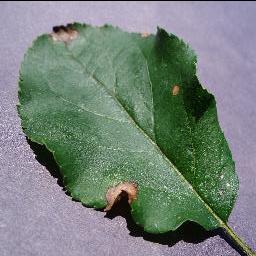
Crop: apple
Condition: black_rot